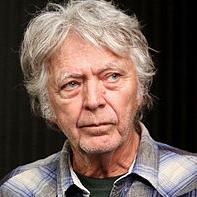
Age: 38